Árpád Bogsch

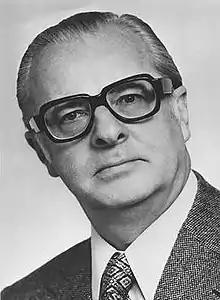

Árpád Bogsch (February 24, 1919 – September 19, 2004) was a Hungarian-American international civil servant. He was born in Budapest, Hungary, and became an American citizen in 1959. From 1973 to 1997, he was Director General of World Intellectual Property Organization (WIPO). He was also Secretary General of the International Union for the Protection of New Varieties of Plants (UPOV). He died in Geneva, Switzerland.